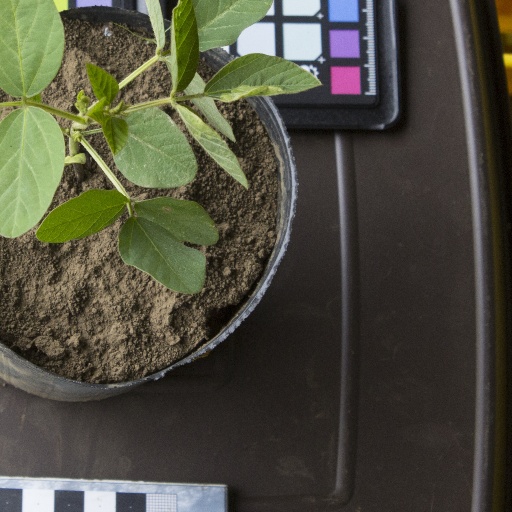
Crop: soybean